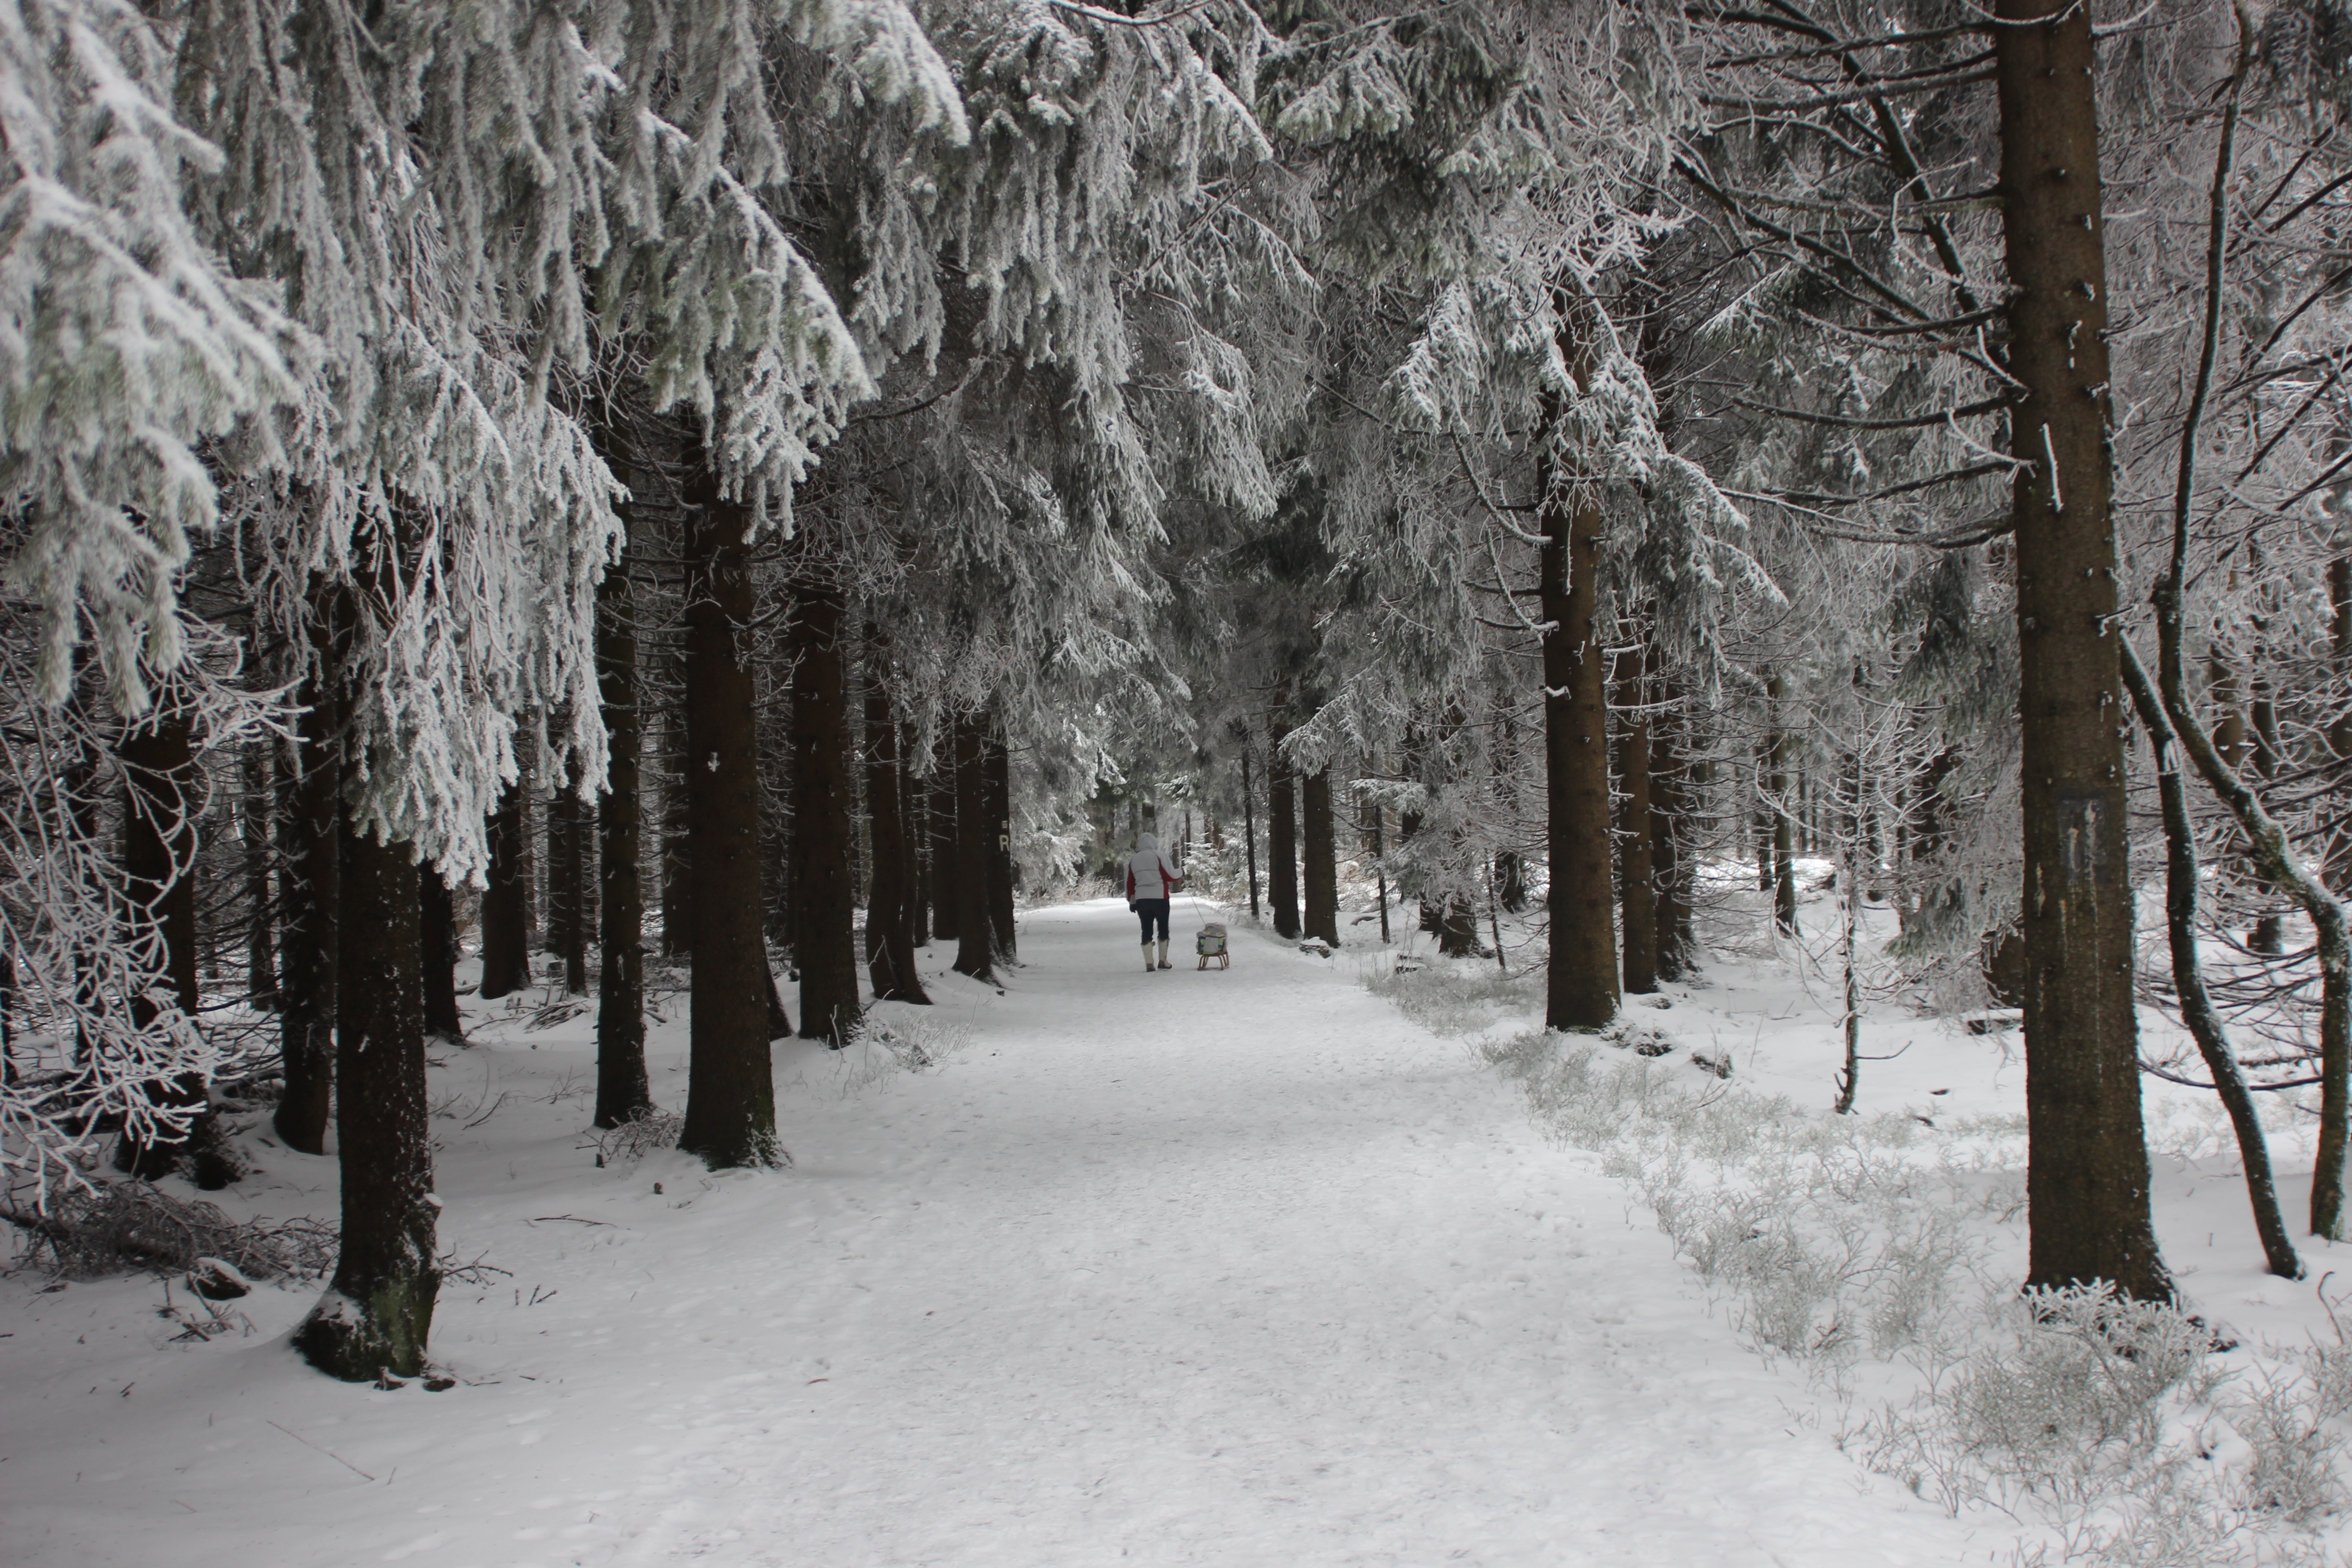
tree, forest, branch, snow, winter, frost, ice, weather, snowy, season, trees, blizzard, woodland, habitat, winter dream, wintry, winter magic, winter forest, freezing, snow magic, natural environment, woody plant, winter storm, rain and snow mixed